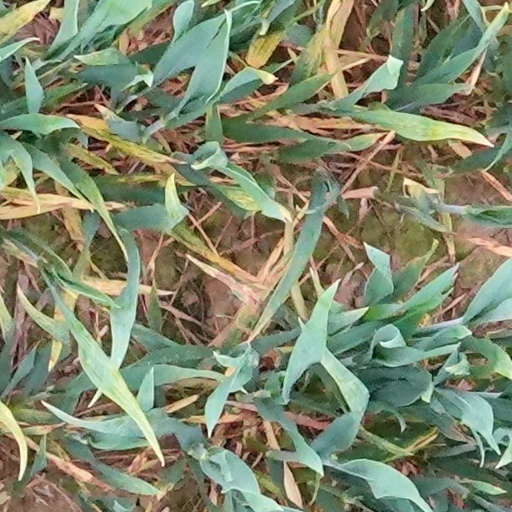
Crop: wheat